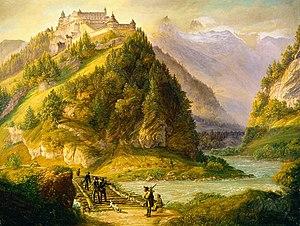
Le château de Hohenwerfen est un château médiéval autrichien situé à Werfen dans la vallée de Salzach, à environ 40 km au sud de Salzbourg. Le château est entouré par les Alpes de Berchtesgaden et le massif de Tennen. La fortification est voisine de celle de la forteresse de Hohensalzburg, toutes deux du XIᵉ siècle.